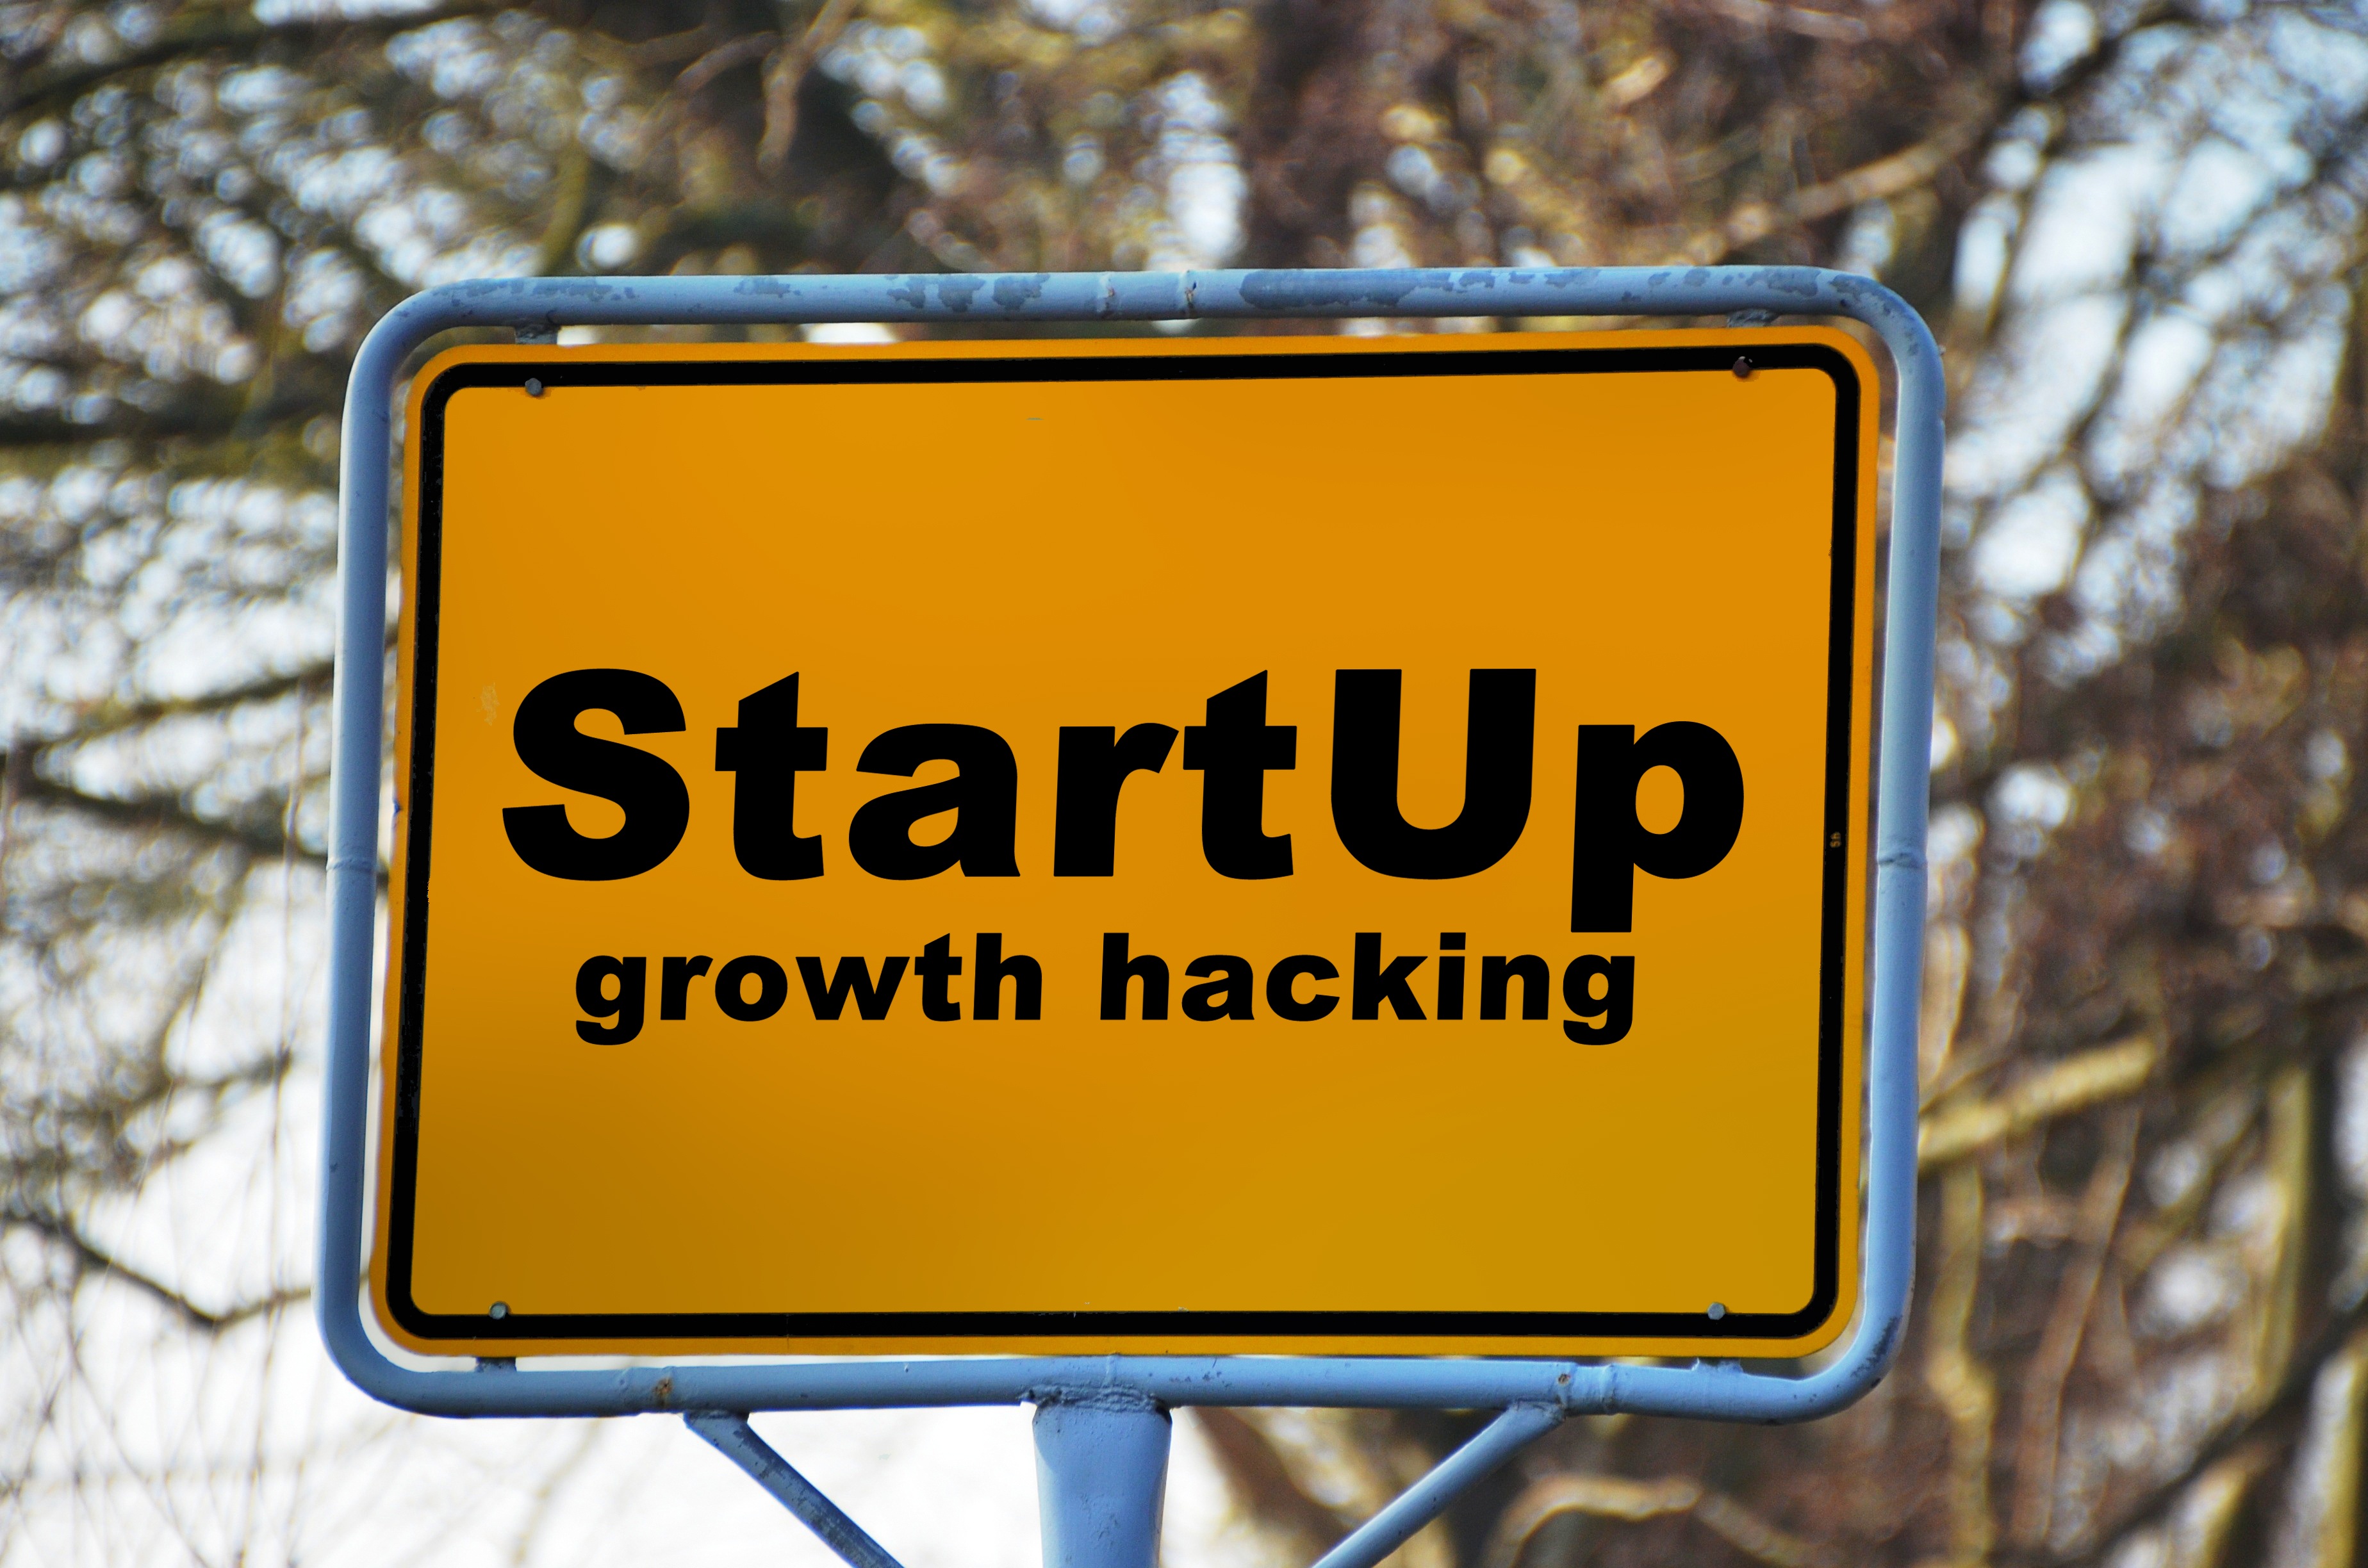
growth, board, number, sign, business, street sign, yellow, signage, start, font, year, new, freelancer, freelance, company, success, existence, career, traffic sign, town sign, new year's day, come forward, business start, business world